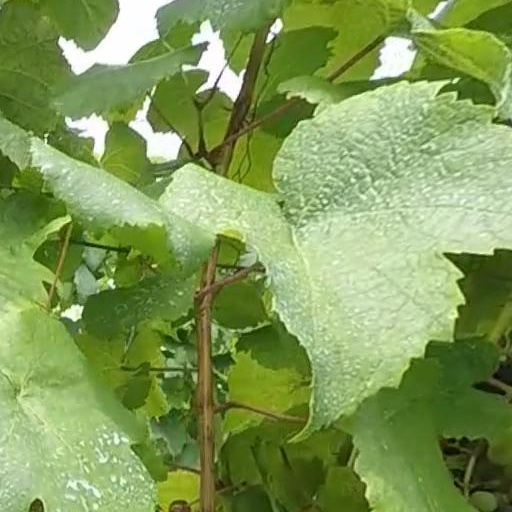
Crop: grape